Computational chemistry

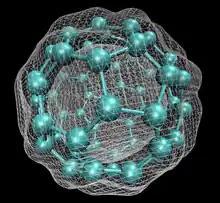
C molecule with isosurface of ground-state electron density as calculated with density functional theory

Computational chemistry is a branch of chemistry that uses computer simulations to assist in solving chemical problems. It uses methods of theoretical chemistry incorporated into computer programs to calculate the structures and properties of molecules, groups of molecules, and solids. The importance of this subject stems from the fact that, with the exception of some relatively recent findings related to the hydrogen molecular ion (dihydrogen cation), achieving an accurate quantum mechanical depiction of chemical systems analytically, or in a closed form, is not feasible. The complexity inherent in the many-body problem exacerbates the challenge of providing detailed descriptions of quantum mechanical systems. While computational results normally complement information obtained by chemical experiments, it can occasionally predict unobserved chemical phenomena.